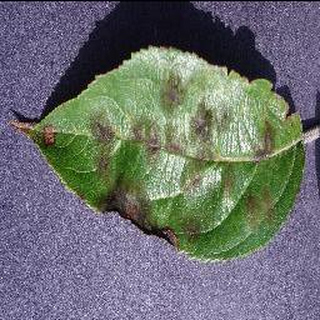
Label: apple_apple_scab